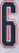
Number: 6